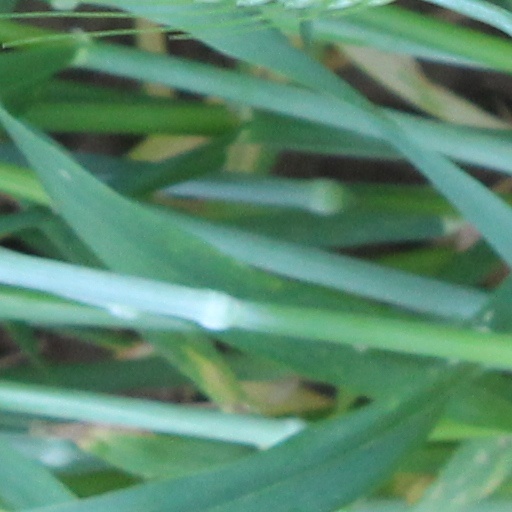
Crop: wheat